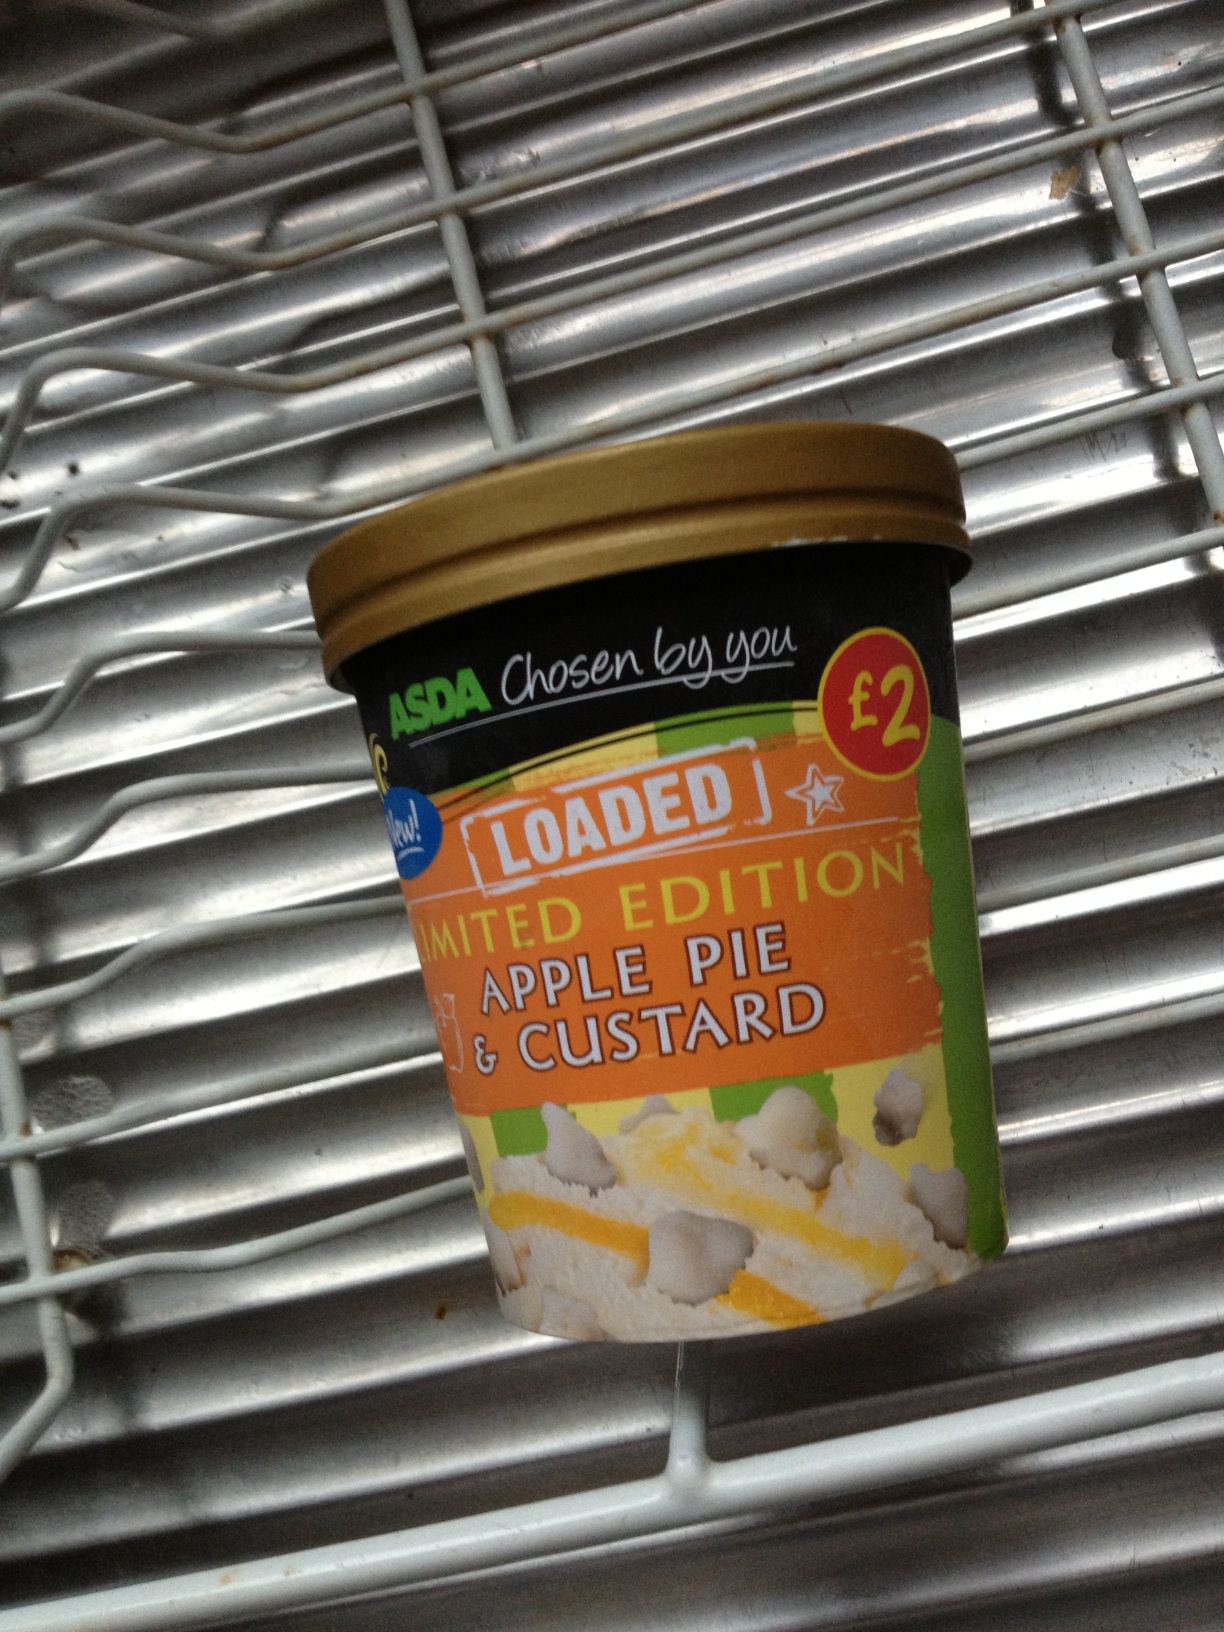Question: What ice cream is this please?
Answer: apple pie custard